Pleasure Beach

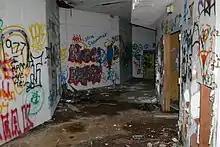
View of the rear hallway of the theater (2019)

From 1892 until 1958, it was home to a popular amusement park of the same name. From 1904 to 1919, it was called "Steeplechase Island." The amusement park was accessible primarily by ferry service and a wooden swing bridge built in 1927 to carry automobiles and pedestrians. Remaining structures from the amusement park are the carousel, dodge-'em car enclosure, and beer garden (the latter was substantially altered for use as a summer theater in the 1960s).